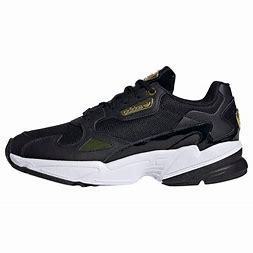
Brand: Adidas
Model: Falcon